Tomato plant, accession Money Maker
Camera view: horizontal (90 deg, fisheye); turntable rotation: 60 degrees
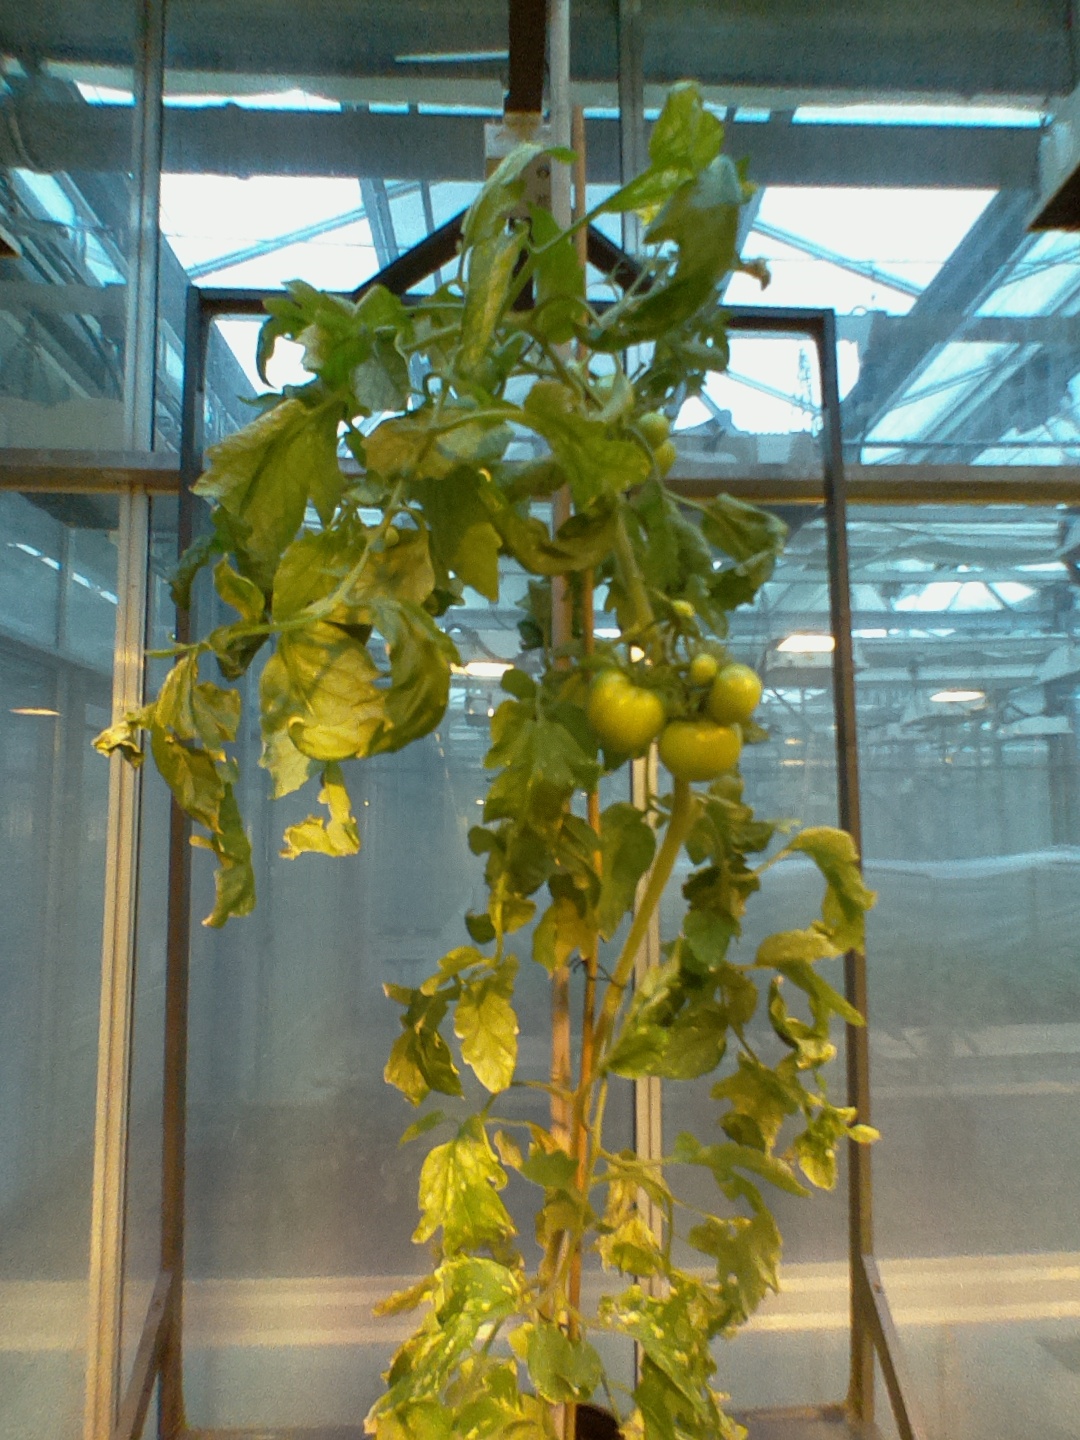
BBCH growth stage 79: 90% -100% of final fruit size